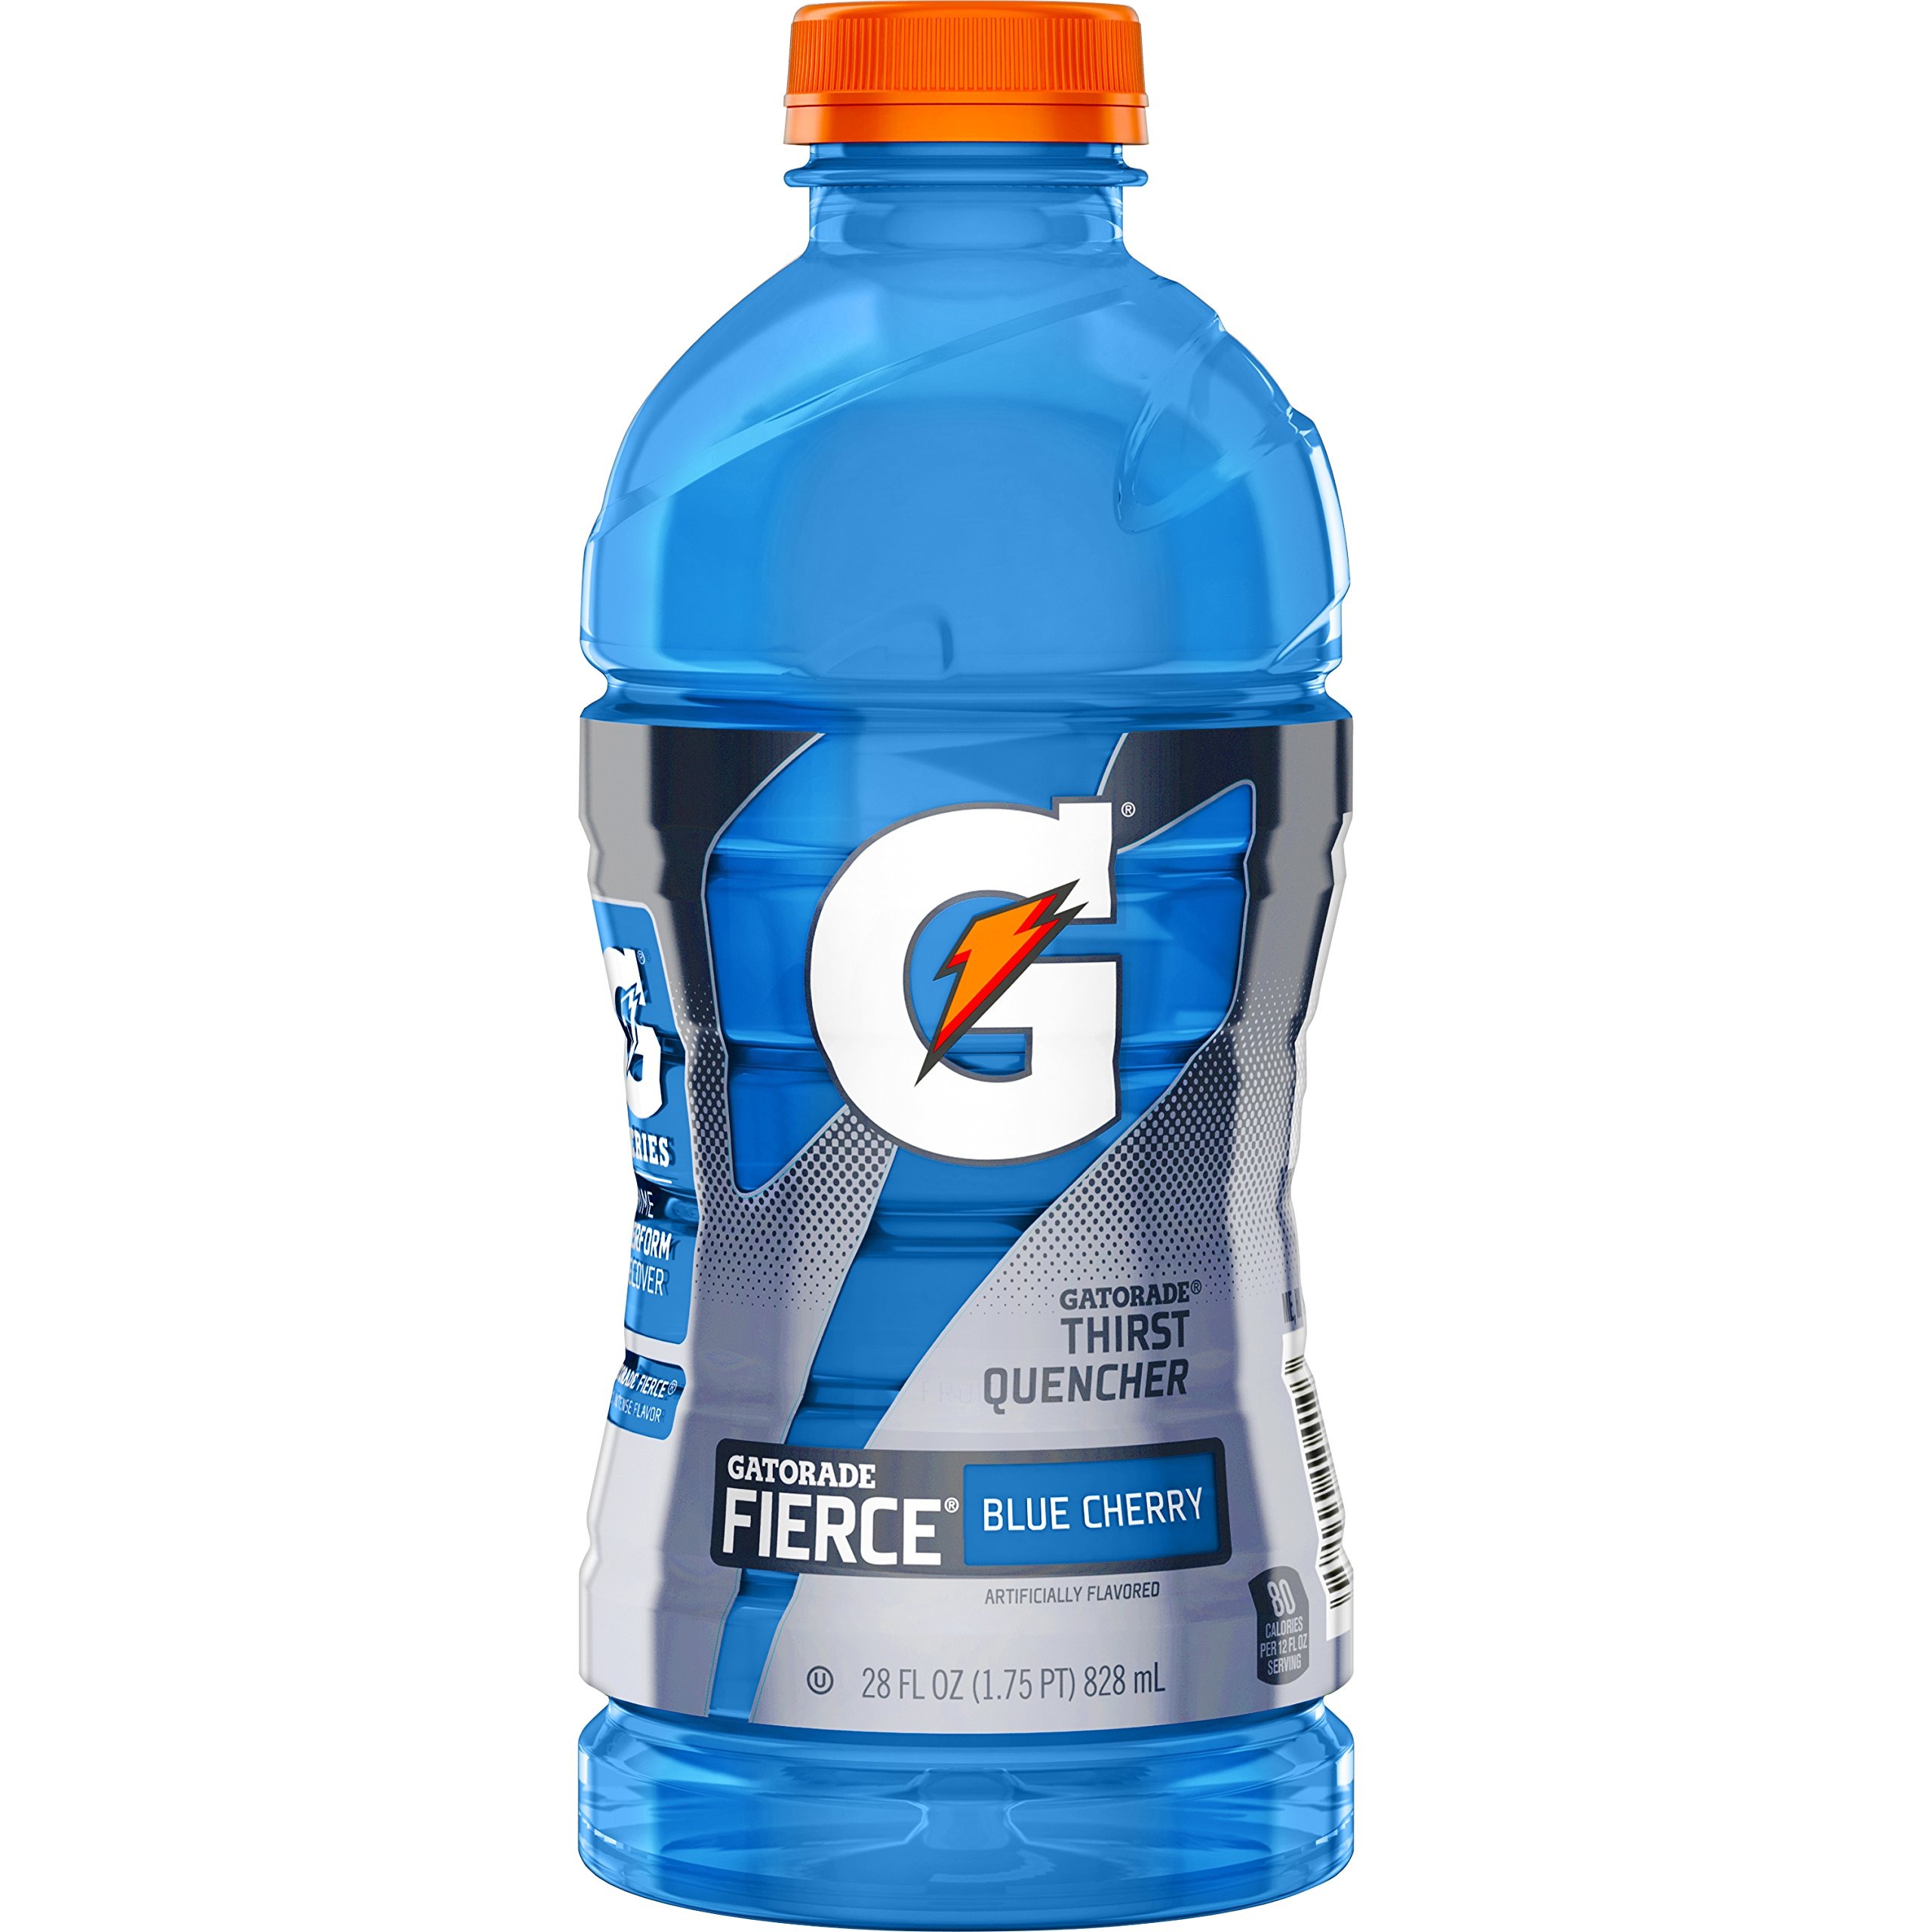
Item Name: Gatorade Fierce Blue Cherry Thirst Quencher, 28 Fl Oz Bottle
Bullet Point 1: When you sweat, you lose more than water. Gatorade Thirst Quencher contains critical electrolytes to help replace what’s lost in sweat.
Bullet Point 2: Top off your fuel stores with carbohydrate energy, your body's preferred source of fuel.
Bullet Point 3: Tested in the lab and used by the pros.
Bullet Point 4: Fierce Blue Cherry Flavor
Bullet Point 5: 28 ounce bottle
Value: 28.0
Unit: Fl Oz

Price: 2.29